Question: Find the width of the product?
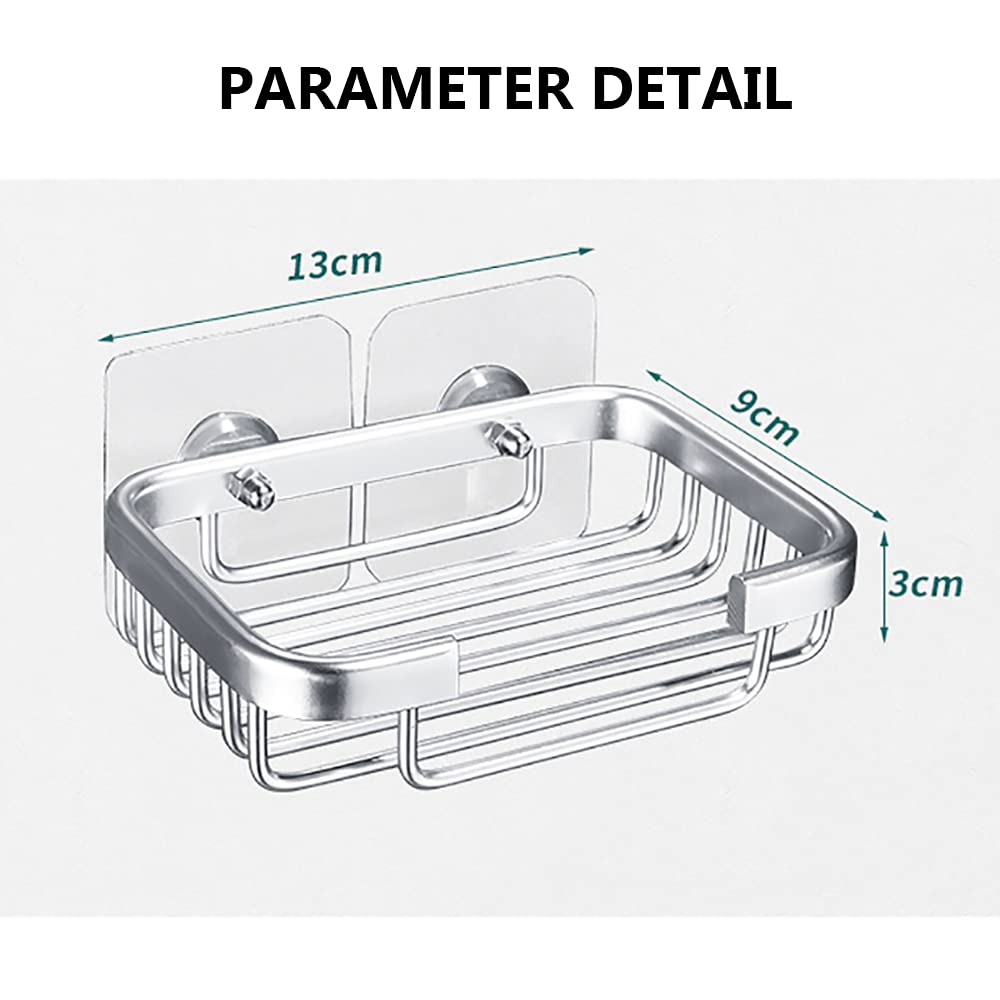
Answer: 9.0 centimetre